The Marching Virginians

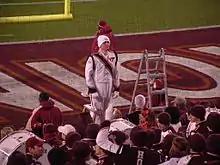
Drum major prepares to conduct The Marching Virginians prior to the 2010 ACC Championship Game.

The MVs play the following pieces in the stands on a regular basis, as well as many other favorites.